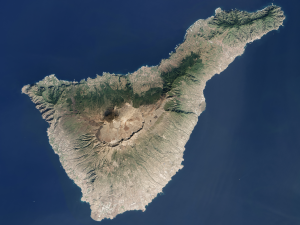
Une île volcanique est formée par les éruptions successives d'un volcan, qui fait que son cratère va s'élever au-dessus du niveau de la mer et former une île. Nombre de ces îles sont instables et peuvent également disparaître en quelques mois ou années après leur émergence.
Tenerife ou Ténériffe, en espagnol Tenerife, est une île d'Espagne faisant partie de l'archipel des îles Canaries, situées dans l'océan Atlantique. Il s'agit de la plus grande île de cet archipel mais aussi de la plus haute, le Teide constituant le point culminant de l'Espagne avec 3 718 mètres d'altitude. Tenerife est également l'île la plus étendue et la plus peuplée de la Macaronésie.